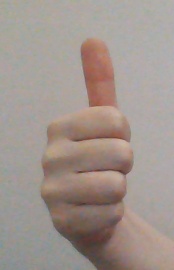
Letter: aleff